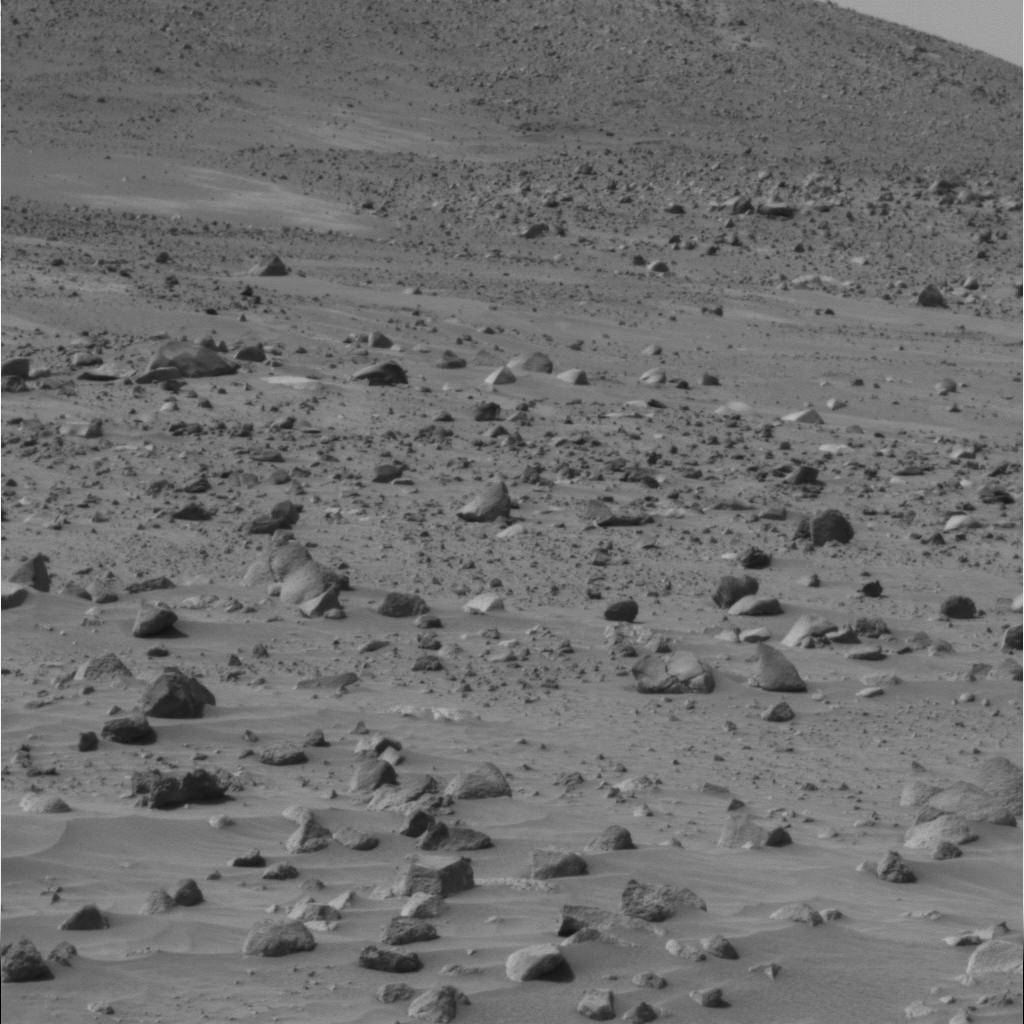
Surface features visible: Float Rocks, Clasts, Dunes/Ripples, Soil, Distant Vista, Sky